Stubba

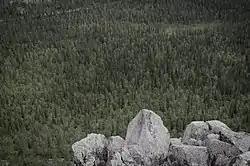
View from Oarjemus Stubbá at the Border of Muddus national park and Stubba nature reserve

Stubba is a nature reserve and Natura 2000 area in Gällivare in Sweden, part of the UNESCO World Heritage Site Laponia in Swedish Lapland, with an area of 350 km². Together with the nature reserve Sjaunja (Sjávnja) and Muddus National Park it covers the biggest wetland in Sweden.